Denise Brown (UN official)

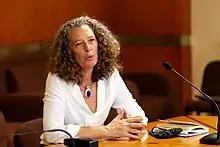
Brown in 2022

Denise Brown is a Canadian Senior UN official and the current Head of the United Nations in Ukraine. She was appointed to this position on 28 July 2022. Prior to this appointment, she served as Deputy Special Representative of the Secretary-General (DSRSG), Humanitarian Coordinator and Resident Coordinator in the Central African Republic.